Gustavo Arias Murueta

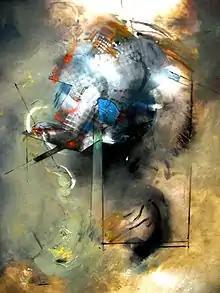
Renacimiento.

Most of his career had been focused on drawing, graphic arts and oil painting although he was a poet and sculptor. In 1944, he began working in a print shop which would have an impact on his artistic career. He began his career as a professional artist in the early 1960s, established his own studio in 1974 and traveling to Europe in 1976 to study the works of masterpieces in museums there.